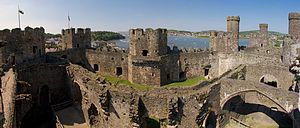
Conwy Castle / Arkitektur
:Image:Conwy Castle 9.jpg